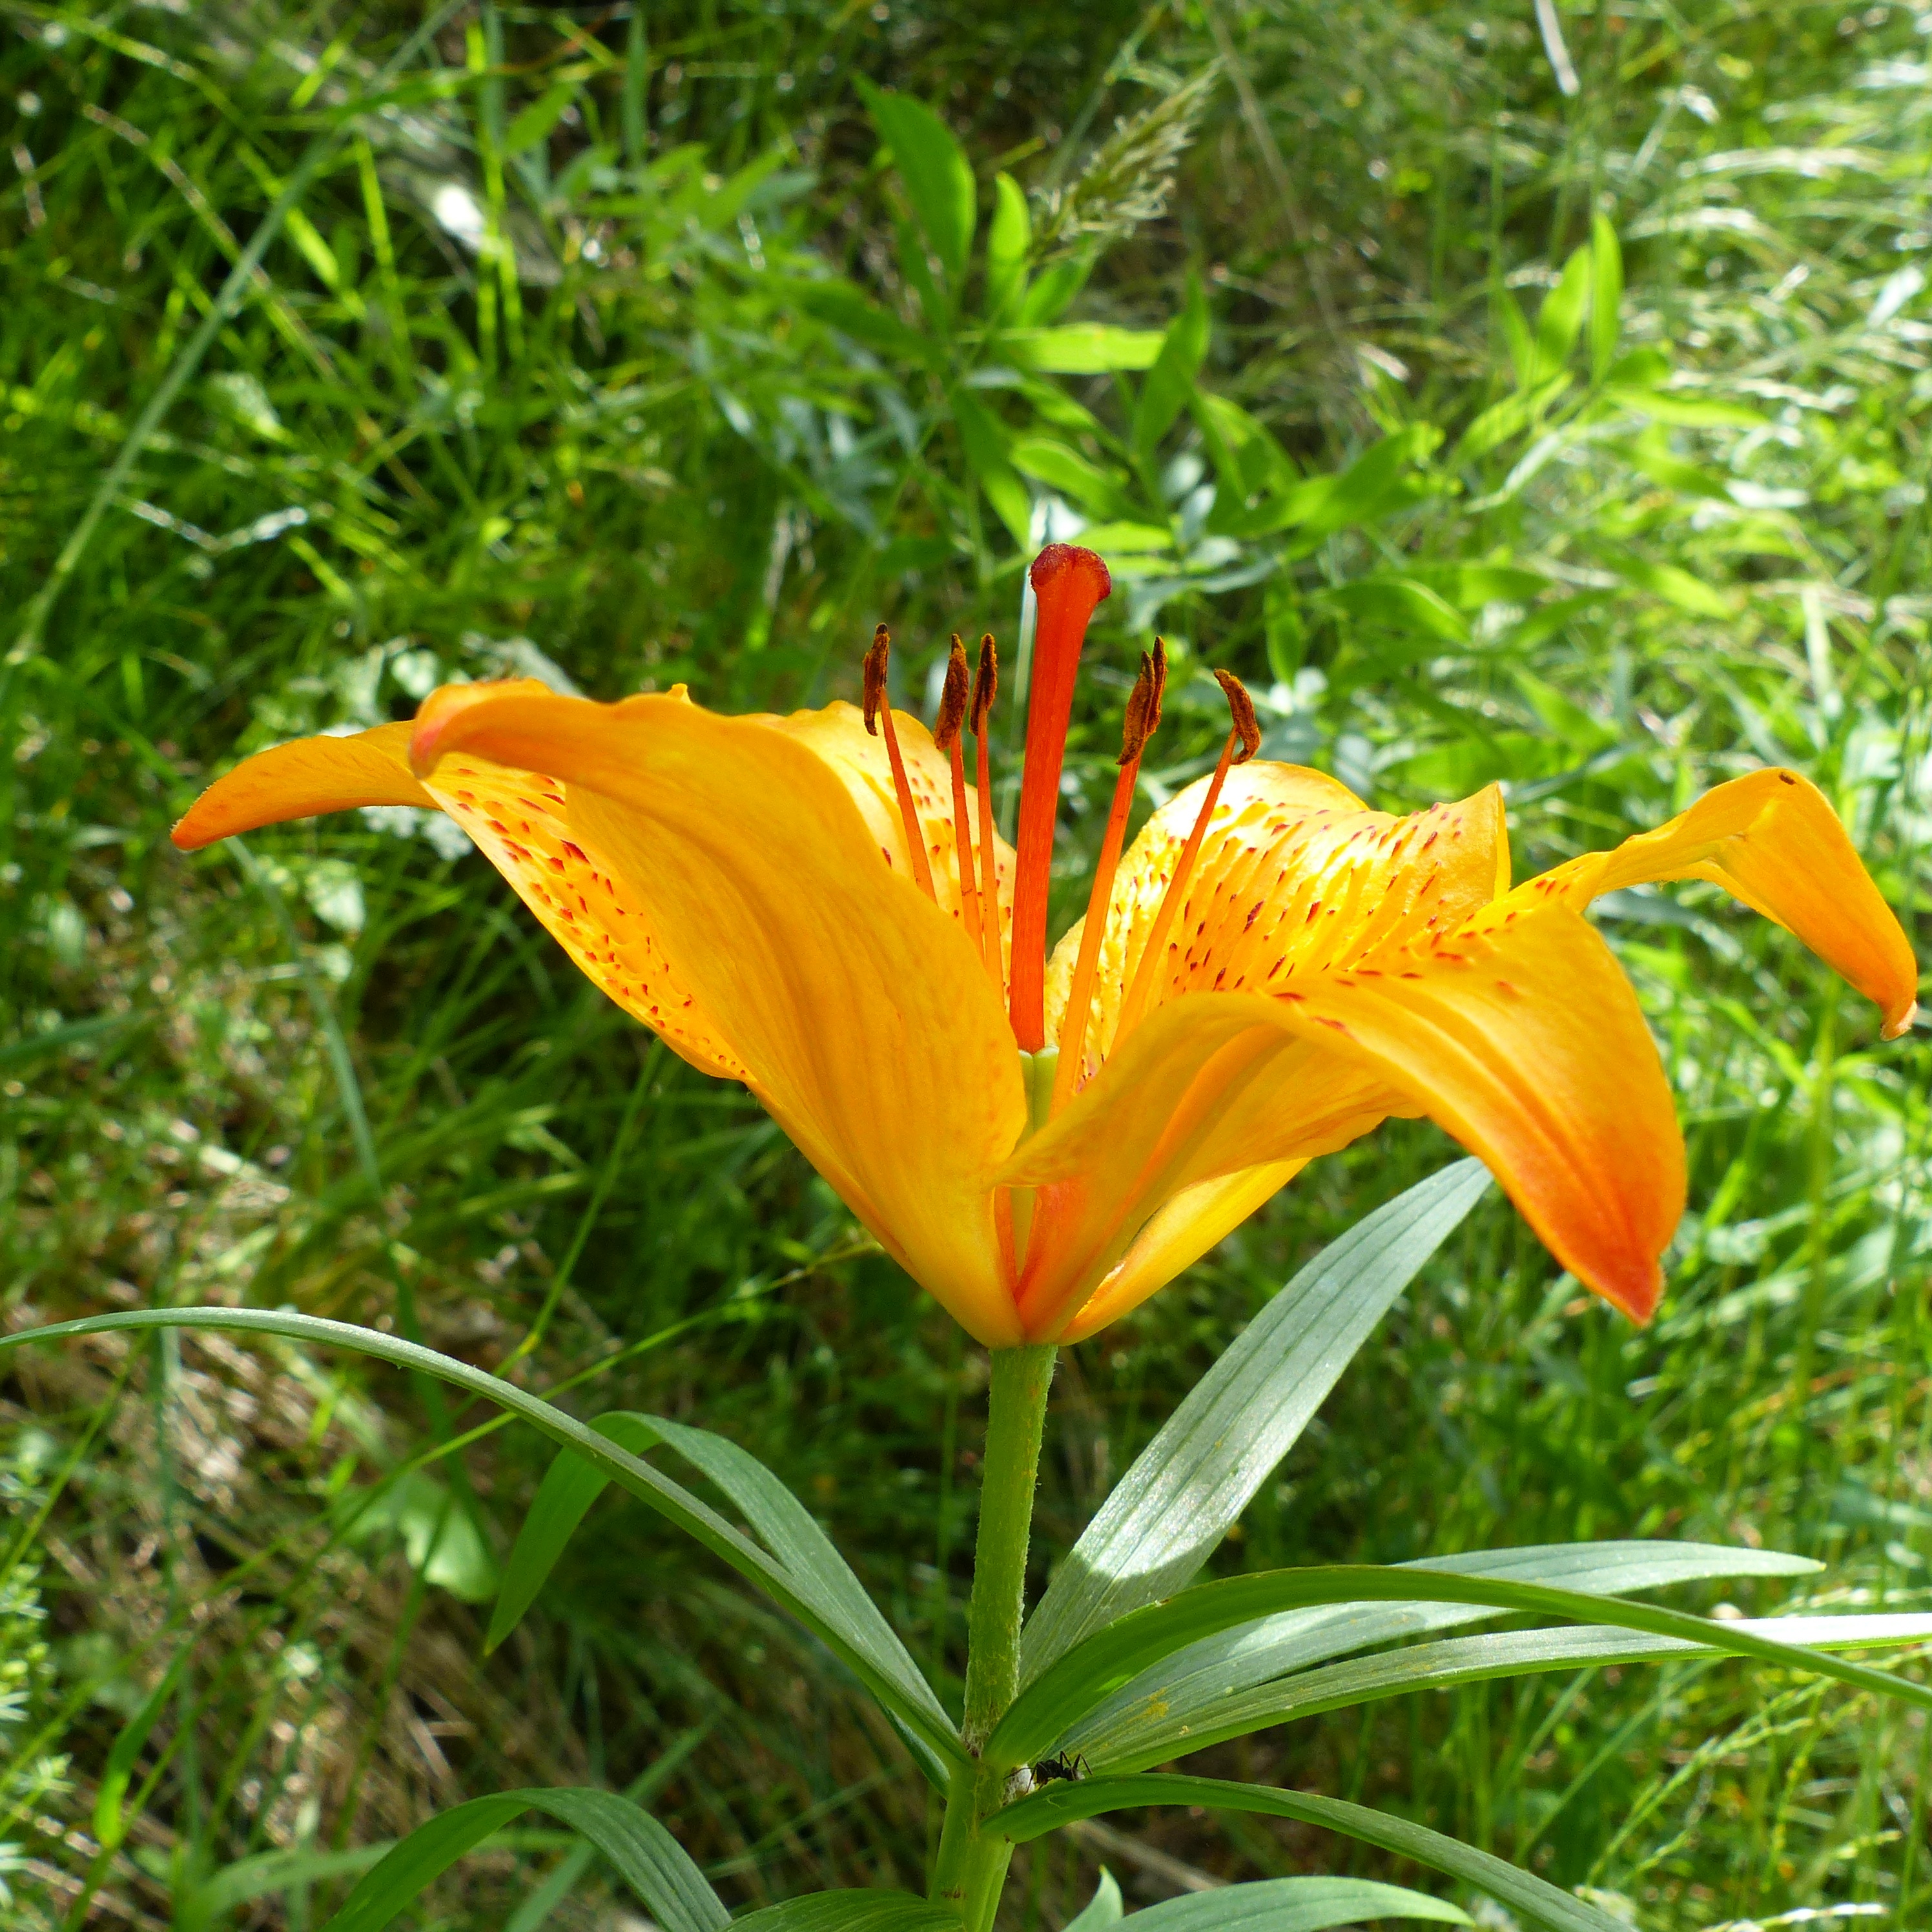
nature, plant, leaf, flower, macro, botany, flora, wildflower, flowers, wild flowers, lily, flowering, daylily, blossomed, summer flowers, flowering plant, mountain flower, color orange, orange lily, canna lily, land plant, canna family